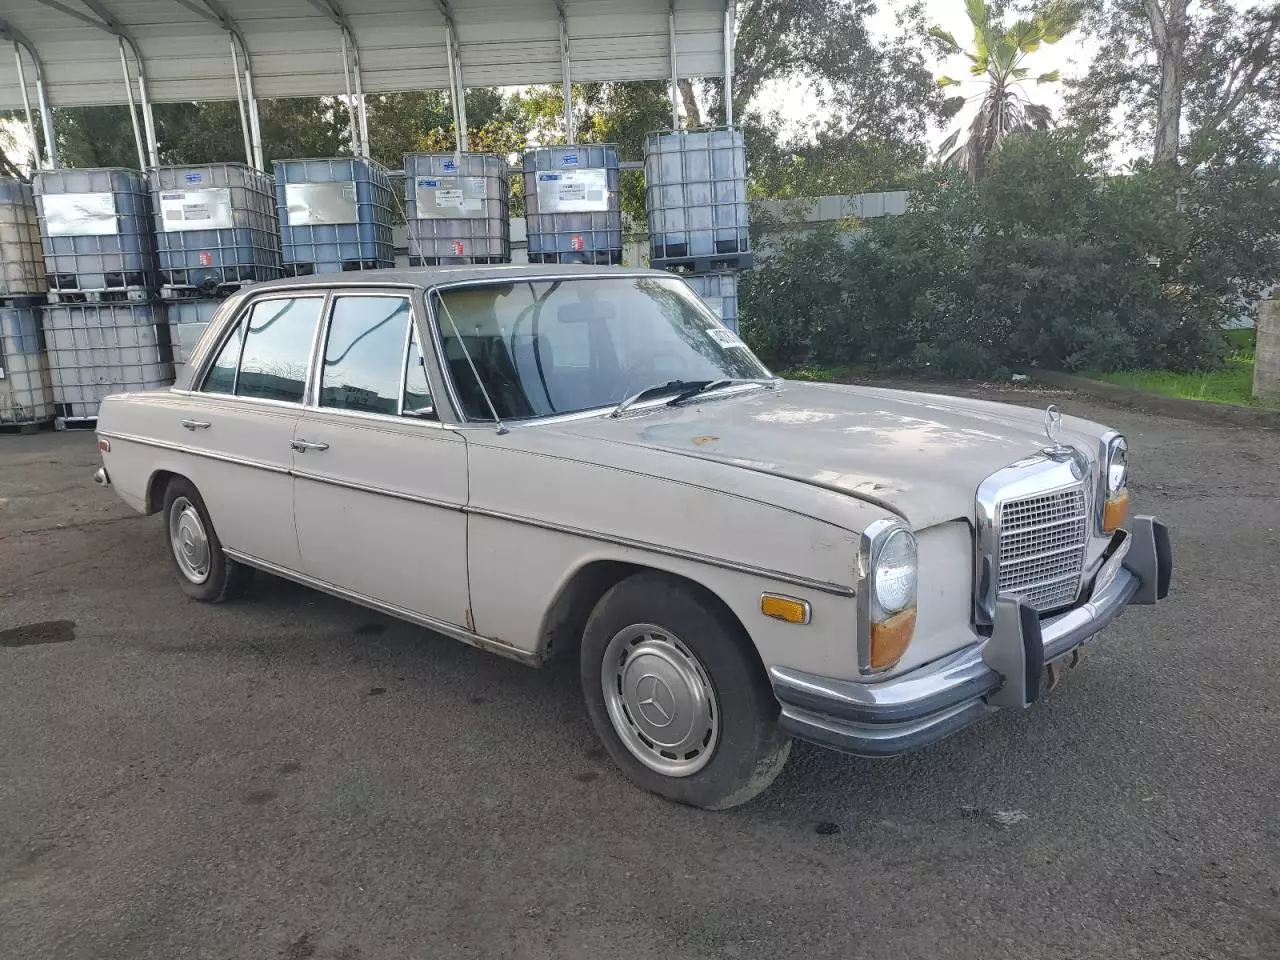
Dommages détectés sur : plaque d'immatriculation avant, capot, pare-brise avant, aile avant droite, aile avant gauche, porte avant droite, porte avant gauche, porte arrière droite, porte arrière gauche, aile arrière droite, aile arrière gauche, malle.
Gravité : mineur